D. J. Fluker

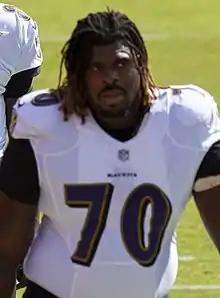
Fluker with the Baltimore Ravens in 2020

Danny Lee Jesus "D. J." Fluker (born March 13, 1991) is an American professional football offensive tackle. He was selected by the San Diego Chargers in the first round of the 2013 NFL draft. He played college football for the Alabama Crimson Tide, where he was recognized as an All-American.